Karl Ehmann

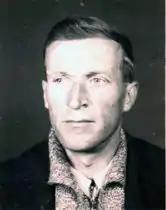

Karl Ehmann (13 August 1882 – 1 November 1967) was an Austrian stage and film actor whose career spanned both the silent and sound eras of the film industry.